Tailhook

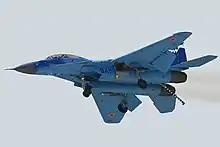
MiG-29K with hook down

The tailhook is a strong metal bar, with its free end flattened out, thickened somewhat, and fashioned into a claw-like hook. The hook is mounted on a swivel on the keel of the aircraft, and is normally mechanically and hydraulically held in the stowed/up position. Upon actuation by the pilot, hydraulic or pneumatic pressure lowers the hook to the down position. The presence of a tailhook is not evidence of an aircraft's aircraft carrier suitability. Carrier aircraft hooks are designed to be quickly raised by the pilot after use.